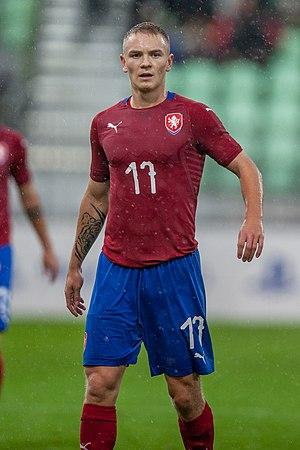
Jan Matoušek, né le 9 mai 1998 à Příbram en Tchéquie, est un footballeur tchèque qui évolue au poste de milieu offensif au FK Jablonec, en prêt du SK Slavia Prague.